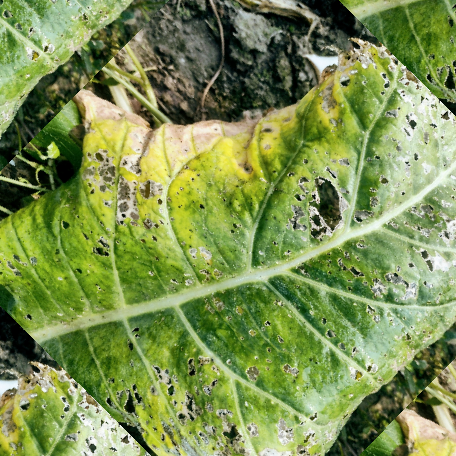
Label: Downy Mildew